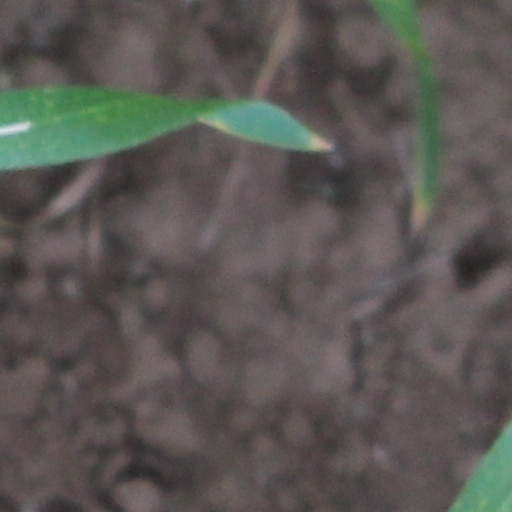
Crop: wheat